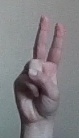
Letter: taa